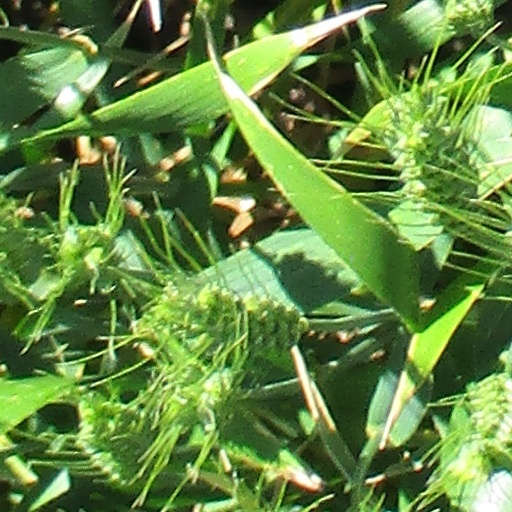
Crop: wheat